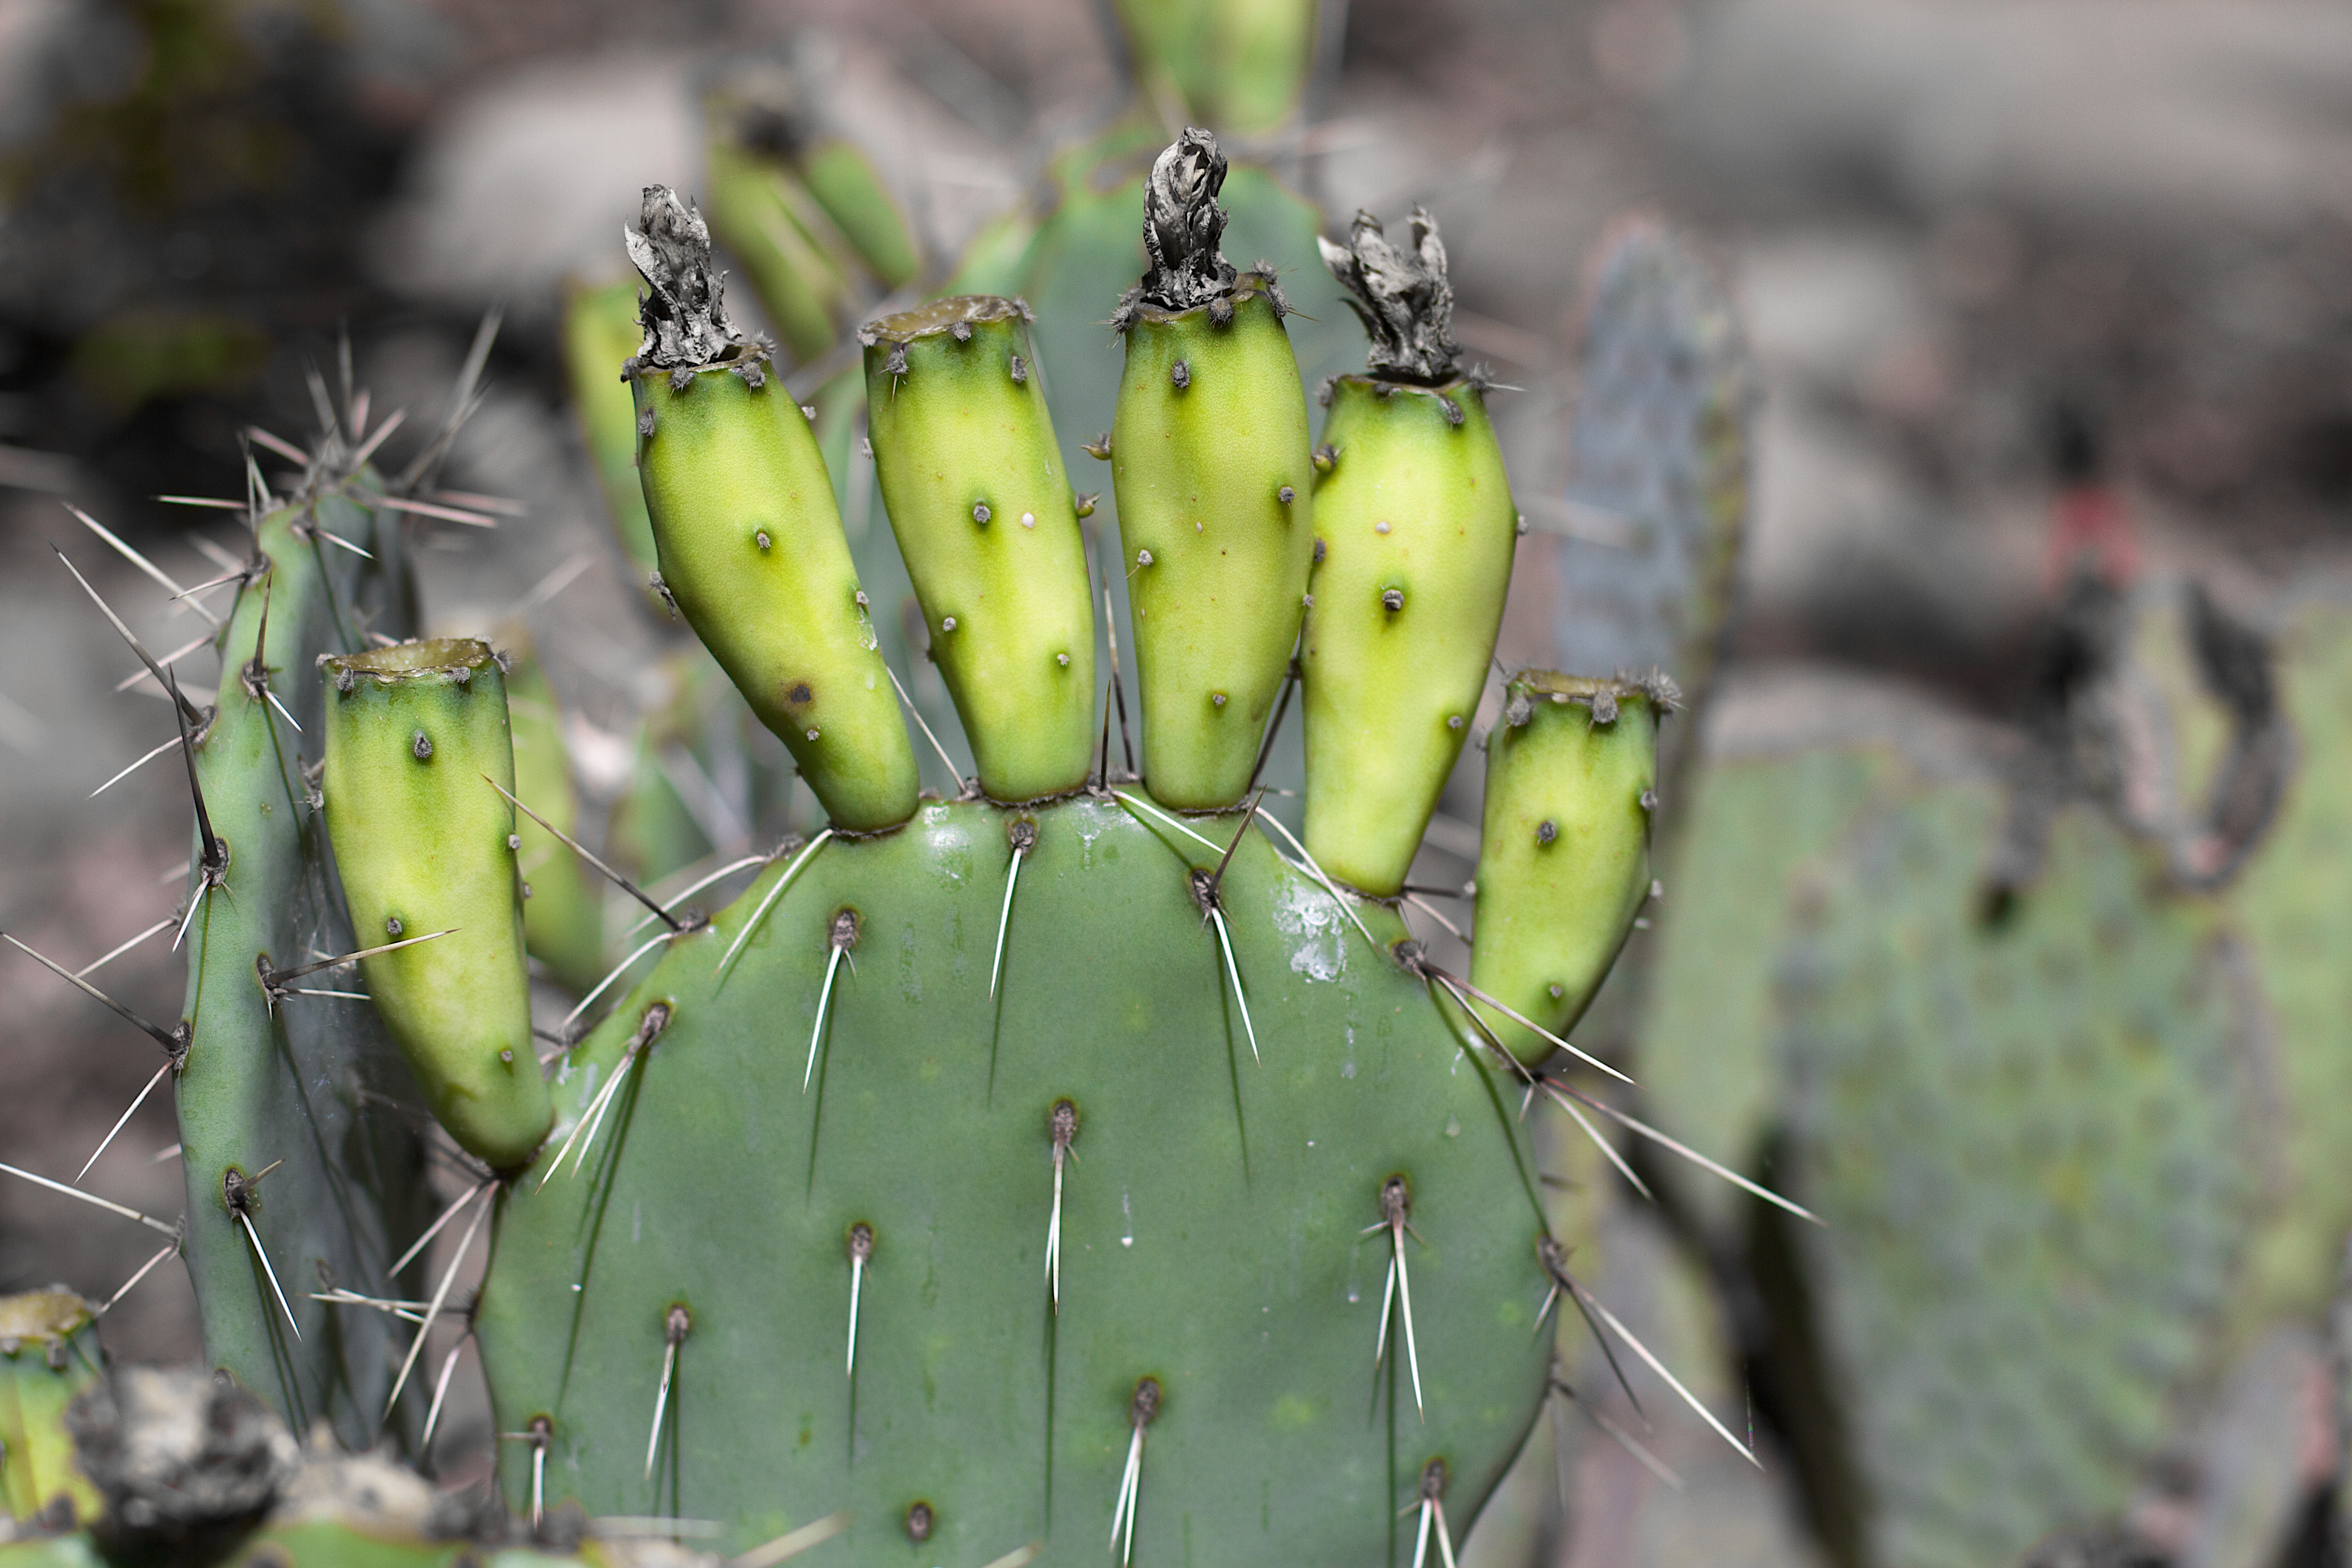
cactus, plant, flower, produce, botany, flora, caryophyllales, flowering plant, prickly pear, plant stem, land plant, thorns spines and prickles, hedgehog cactus, nopal, acanthocereus tetragonus, san pedro cactus, barbary fig, eastern prickly pear